Poppius journalistskola

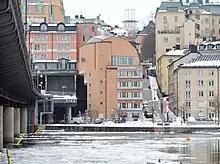
View of Poppius Journalistskola

Poppius journalistskola is Scandinavia's oldest journalism school. The school was founded in 1947 in Stockholm by the journalist and editor Set Poppius who had a long working life of experience in the field of journalism.